David Rijckaert II

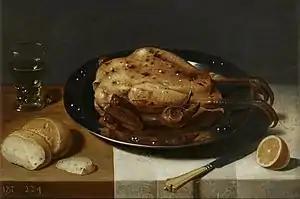
"Still life with a lemon and capon"

David Rijckaert II (1586 in Antwerp – 1642 in Antwerp) was a Flemish painter and art dealer active in Antwerp. He contributed to the early development of still lifes as an independent genre through his delicate rendering of banquets and sumptuous tabletop still lifes.